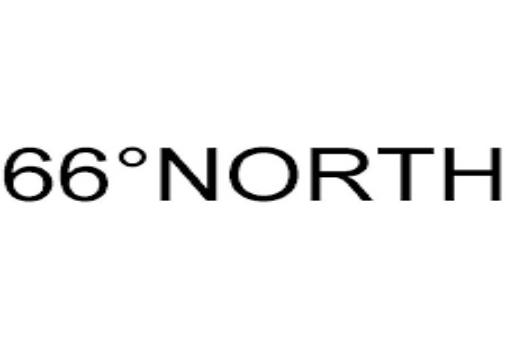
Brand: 66 North
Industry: Clothes